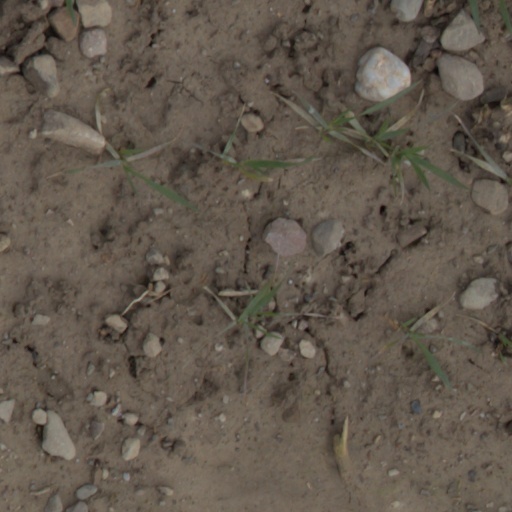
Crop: wheat